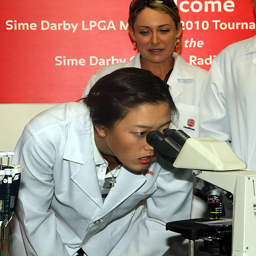
golfer looks through a microscope while golfer looks on during the visit